Kōkamonin no Bettō

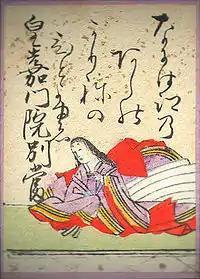
Kōkamonin no Bettō in the "Ogura Hyakunin isshu".

The fl. 12th century CE, was a "waka" poet and Japanese noblewoman active in the Heian period. She was a daughter of Minamoto no Toshitaka (源俊隆), making her a member of the Minamoto clan, but her given name is unknown.